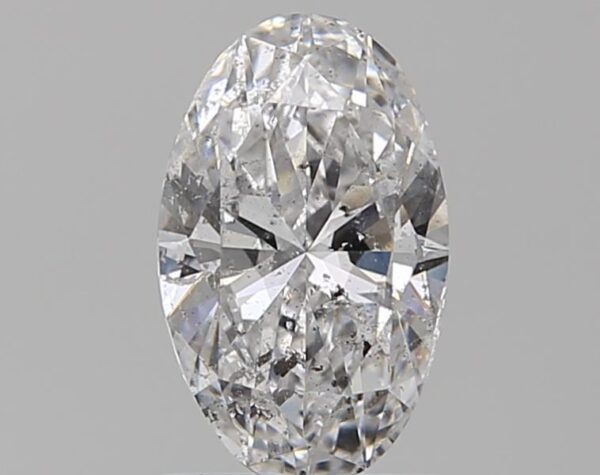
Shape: oval
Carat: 0.96
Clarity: SI2
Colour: E
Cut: VG
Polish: GD
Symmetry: GD
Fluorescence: N
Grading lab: IGI
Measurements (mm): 8.53 x 5.26 x 3.18